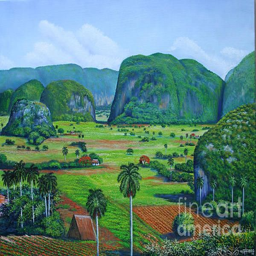
order a landscape painting for your love one on that special day , done by person